Japanese Communist Party

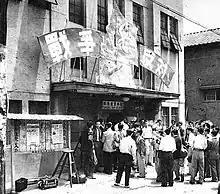
JCP headquarters in 1950. The large banner above the door reads "Oppose war!"

Douglas MacArthur considered banning the JCP on 3 May 1950. Twenty-four members of the party's central committee were removed from office on 6 June and its newspaper, "Shimbun Akahata", was suspended on 27 June. A total of 11,000 workers and 1,200 government workers were fired from 1949 to 1950. Union divisions and attacks on communist influence in labor led to Sanbetsu's membership falling to 400,000 by 1949.